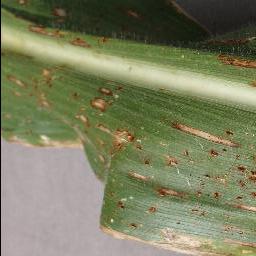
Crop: corn
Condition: (maize)_cercospora_spot_gray_spot